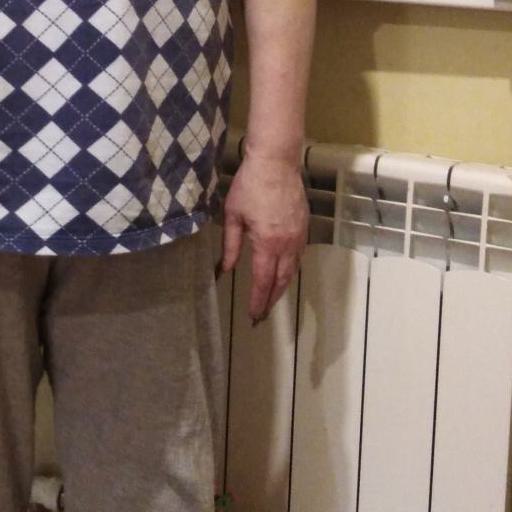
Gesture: no_gesture